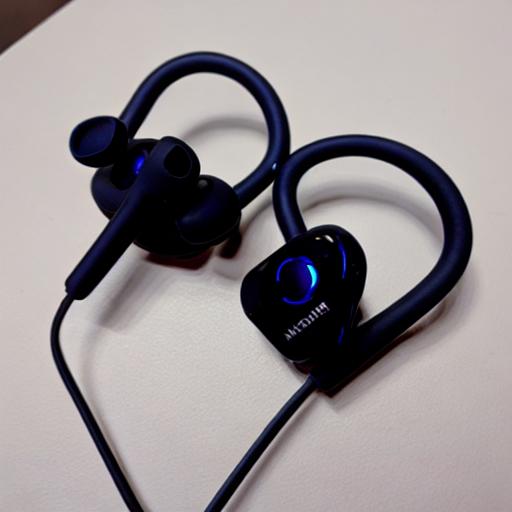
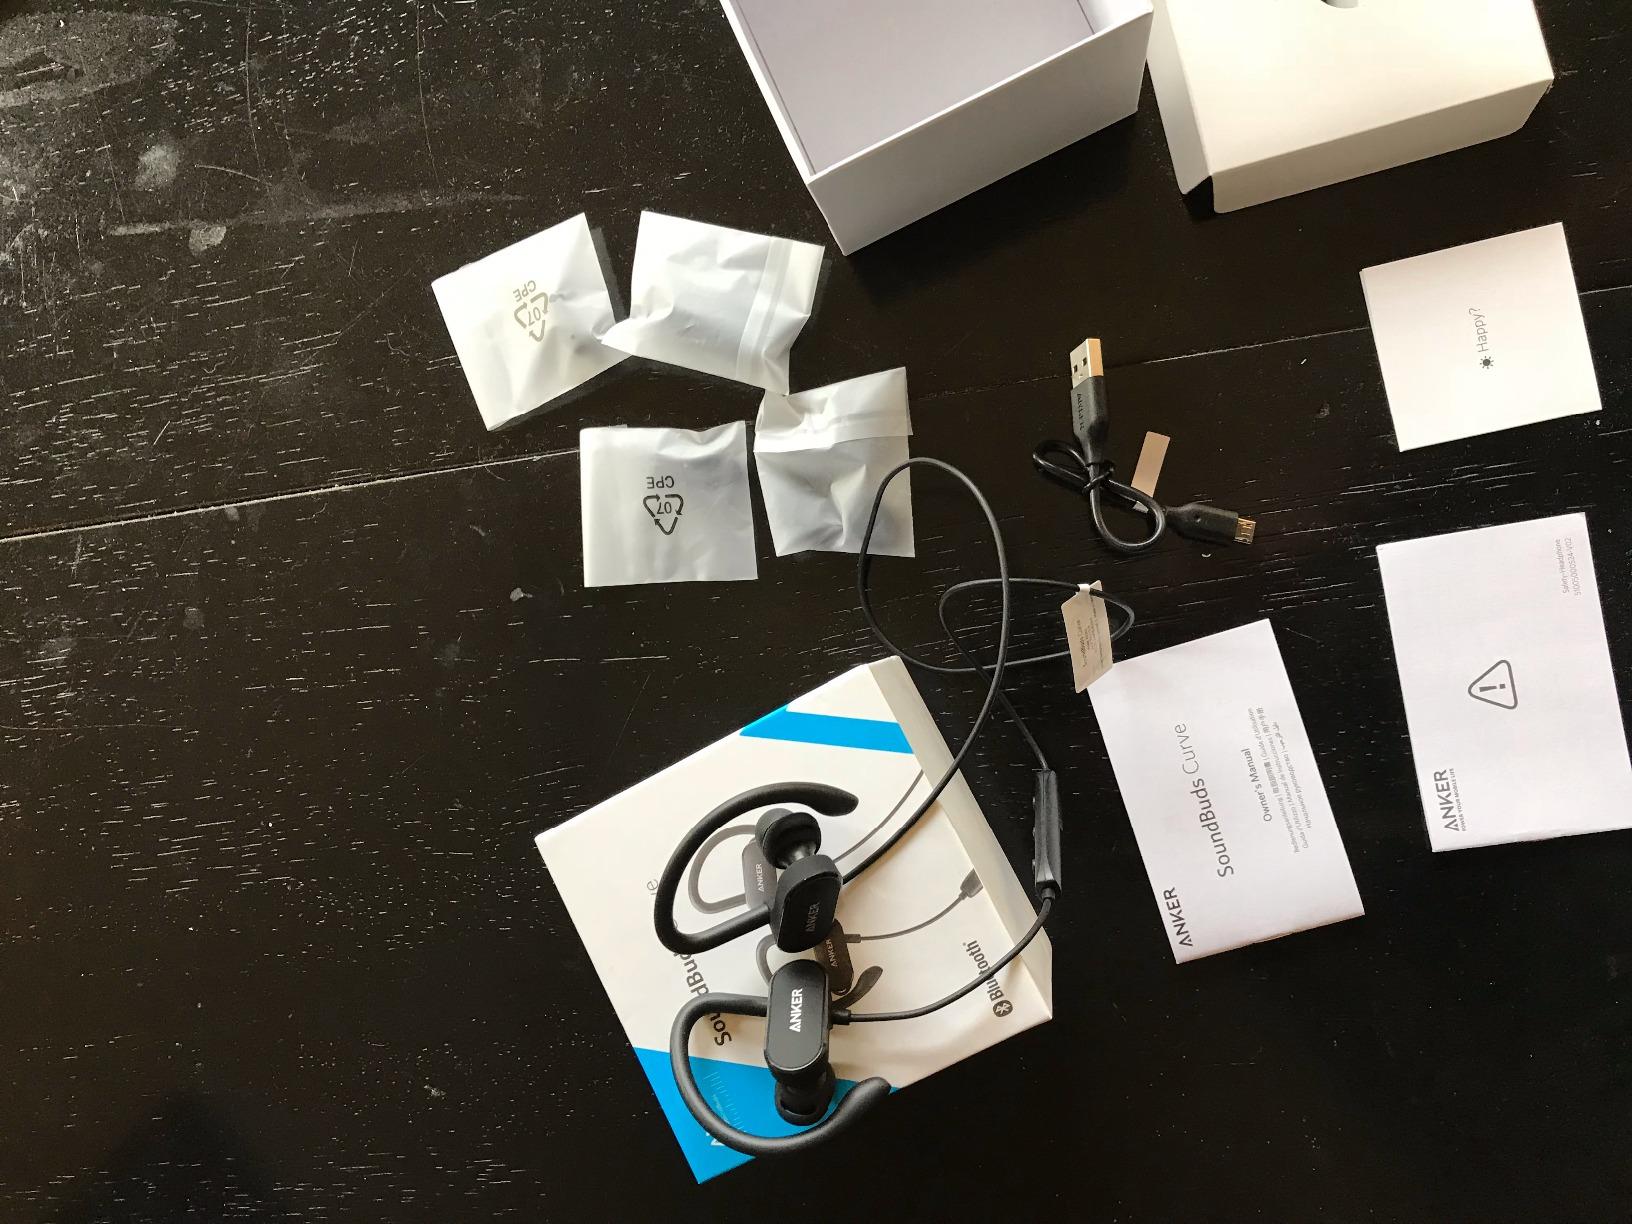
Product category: headphones
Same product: no